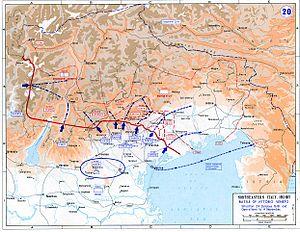
Le Front italien ou Front alpin, aussi parfois surnommée la guerre blanche, est le nom donné aux opérations militaires et aux batailles menées par l'armée royale italienne et ses alliés contre les armées de l'Autriche-Hongrie et de l'Allemagne dans l'Italie nord-orientale entre 1915 et 1918 durant la Première Guerre mondiale. L'Italie espérait que s'alliant aux forces de la Triple-Entente contre les Empires centraux, elle pourrait obtenir les provinces du Trentin, Trieste et d'autres territoires tels que le Tyrol du Sud, l'Istrie et la Dalmatie. Alors que l'Italie pensait exploiter un effet de surprise pour mener une offensive rapide visant à occuper les principales villes de l'Autriche, le conflit se transforma rapidement en une sanglante guerre d'usure, semblable à celle en cours sur le front de l'Ouest.